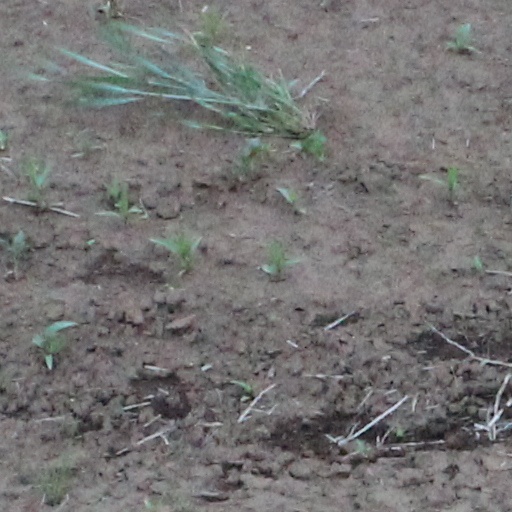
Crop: wheat